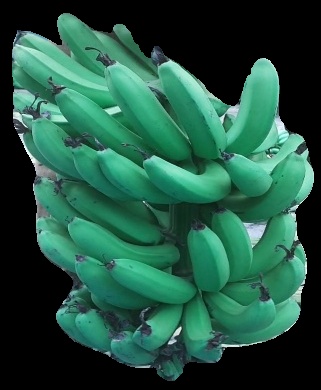
Variety: pachbale
Grade: grade3